Dafnonas, Chios

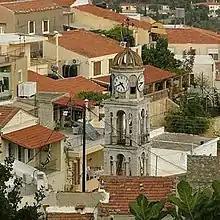

Dafnonas is a village on the center of the island of Chios, located in the North Aegean Islands region of Greece. Its population was 366 as of the 2021 census. It is located in the central part of the island, just west of the island's biggest and main city, Chios (town). The village got its name from the Greek word Dafnes (Δάφνες), which translates to laurels. The favored Saint of the village is Saint Panteleimon, whose feast day, July 27 is celebrated by the two main churches of the village, St. Panteleimon and St. George.